Ligne de Sceaux

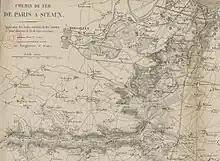
Map of the railway from Paris to Sceaux showing: • in solid lines, the route to Sceaux; • in dashed lines, the branches planned towards Orsay, on one hand, and towards Longjumeau, on the other.

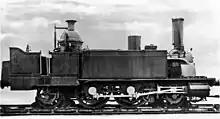
Anjubault locomotive, 1,675 mm (1,750 mm?) broad gauge from the Sceaux line, modified in 1867 to become no. 8 PO

In 1838, Jean-Claude-Républicain Arnoux, a graduate of the École polytechnique, proposed a technical solution to improve the speed of trains in curves, while reducing wear on the rails and wheels. He suggested separating the wheels from the same axle and hinging the axles on a central pivot instead of fixing them to the carriage frames. In addition, he recommended the use of a broad gauge of . This is called the Arnoux system ("système Arnoux").